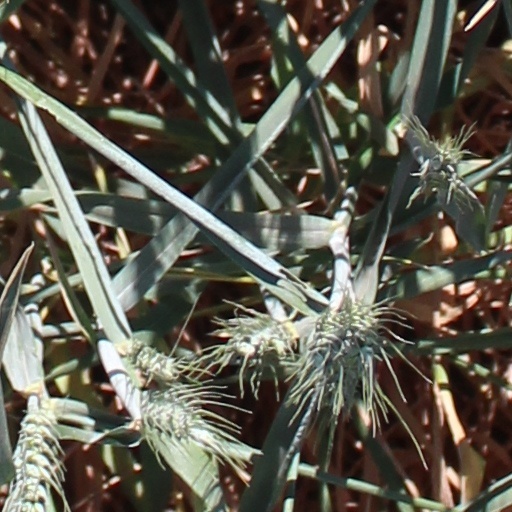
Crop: wheat